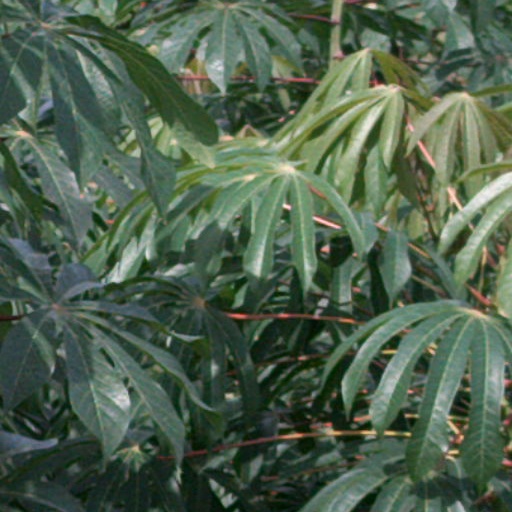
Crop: cassava